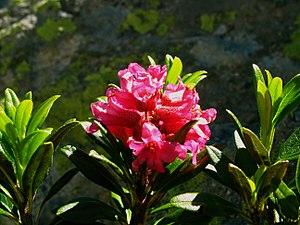
Rhododendron ferrugineu sur les Aiguilles Rouges, Alpes, France.